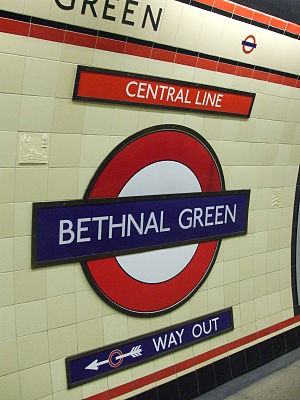
London Underground / Design og kunsten / Rondel
Rondel og "way out"-pil på en perron på Bethnal Green Station
London Underground er et metrosystem, der betjener store dele af Storlondon og dele af naboområderne Buckinghamshire, Hertfordshire og Essex i Storbritannien.